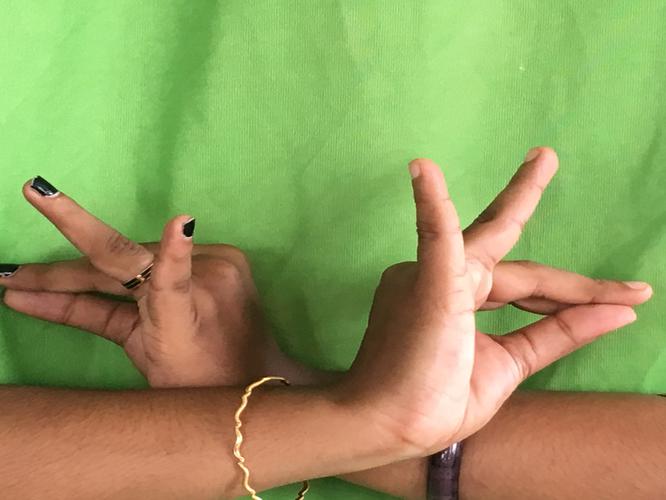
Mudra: Katakavardhana
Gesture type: double_hand